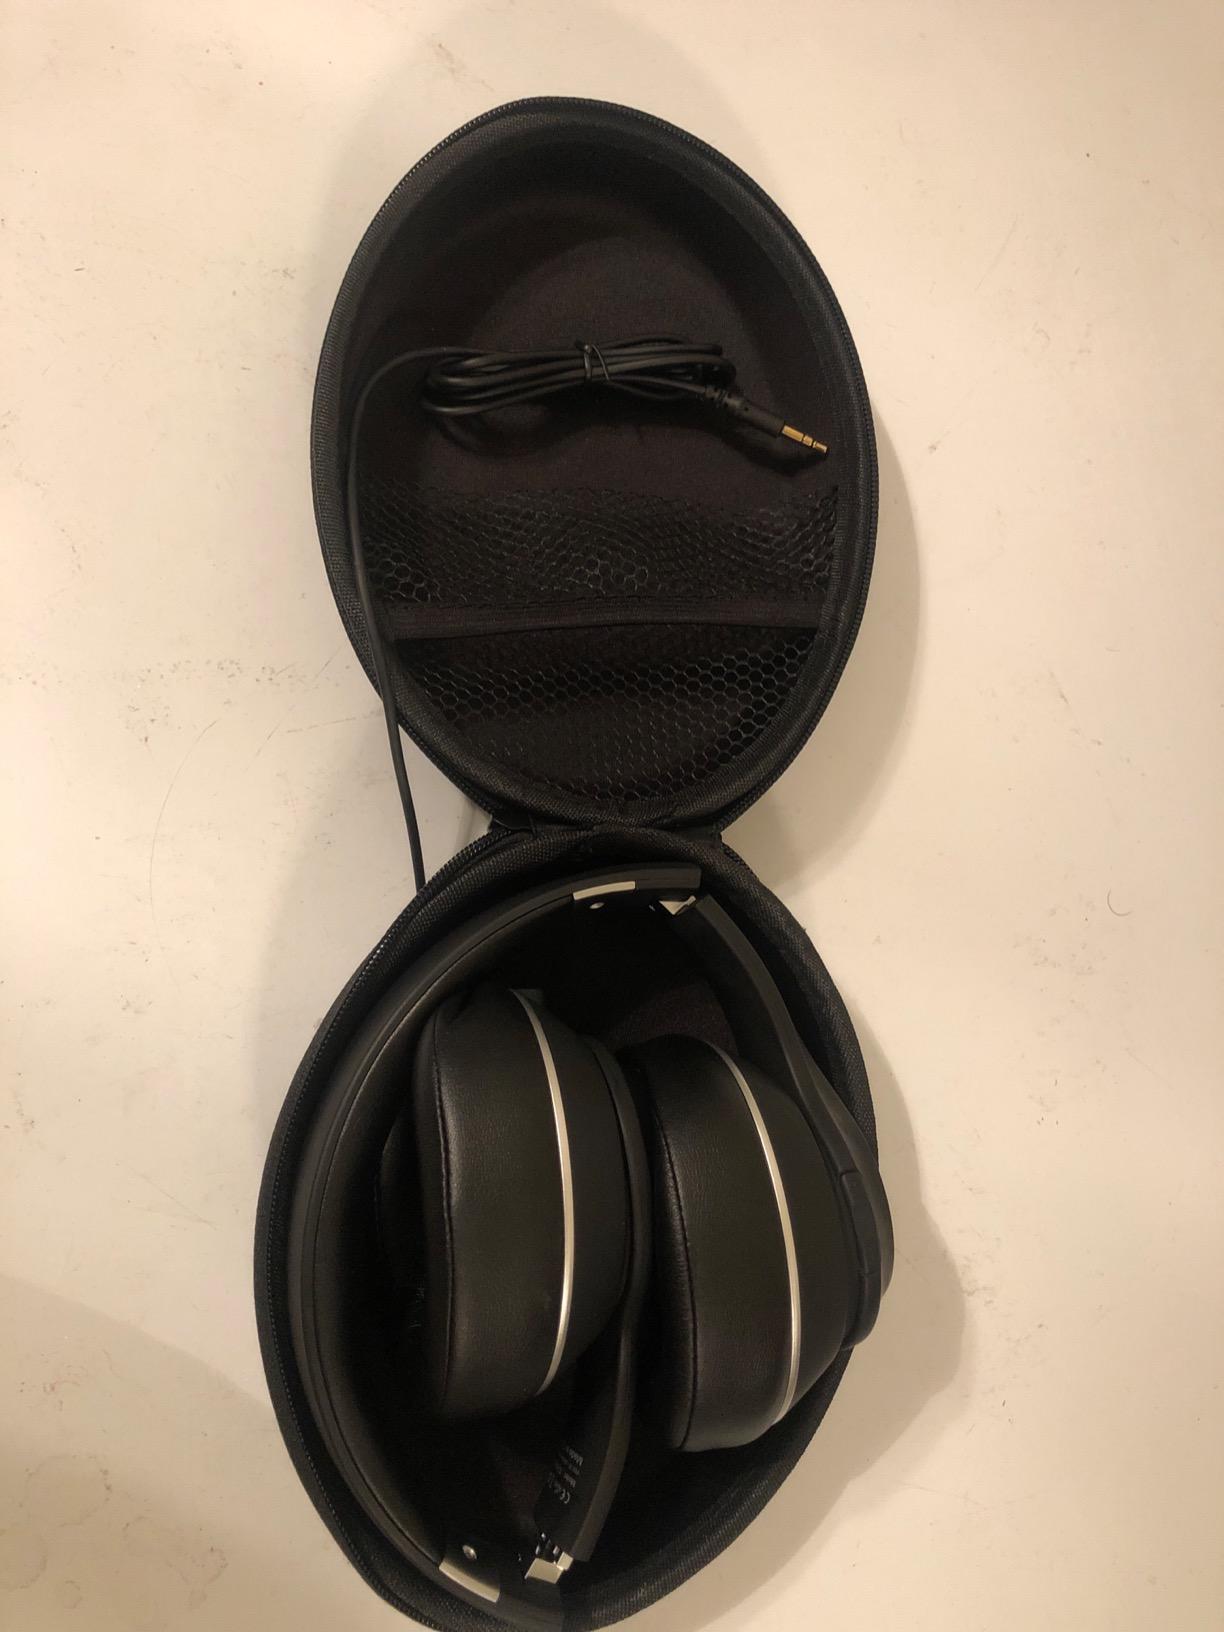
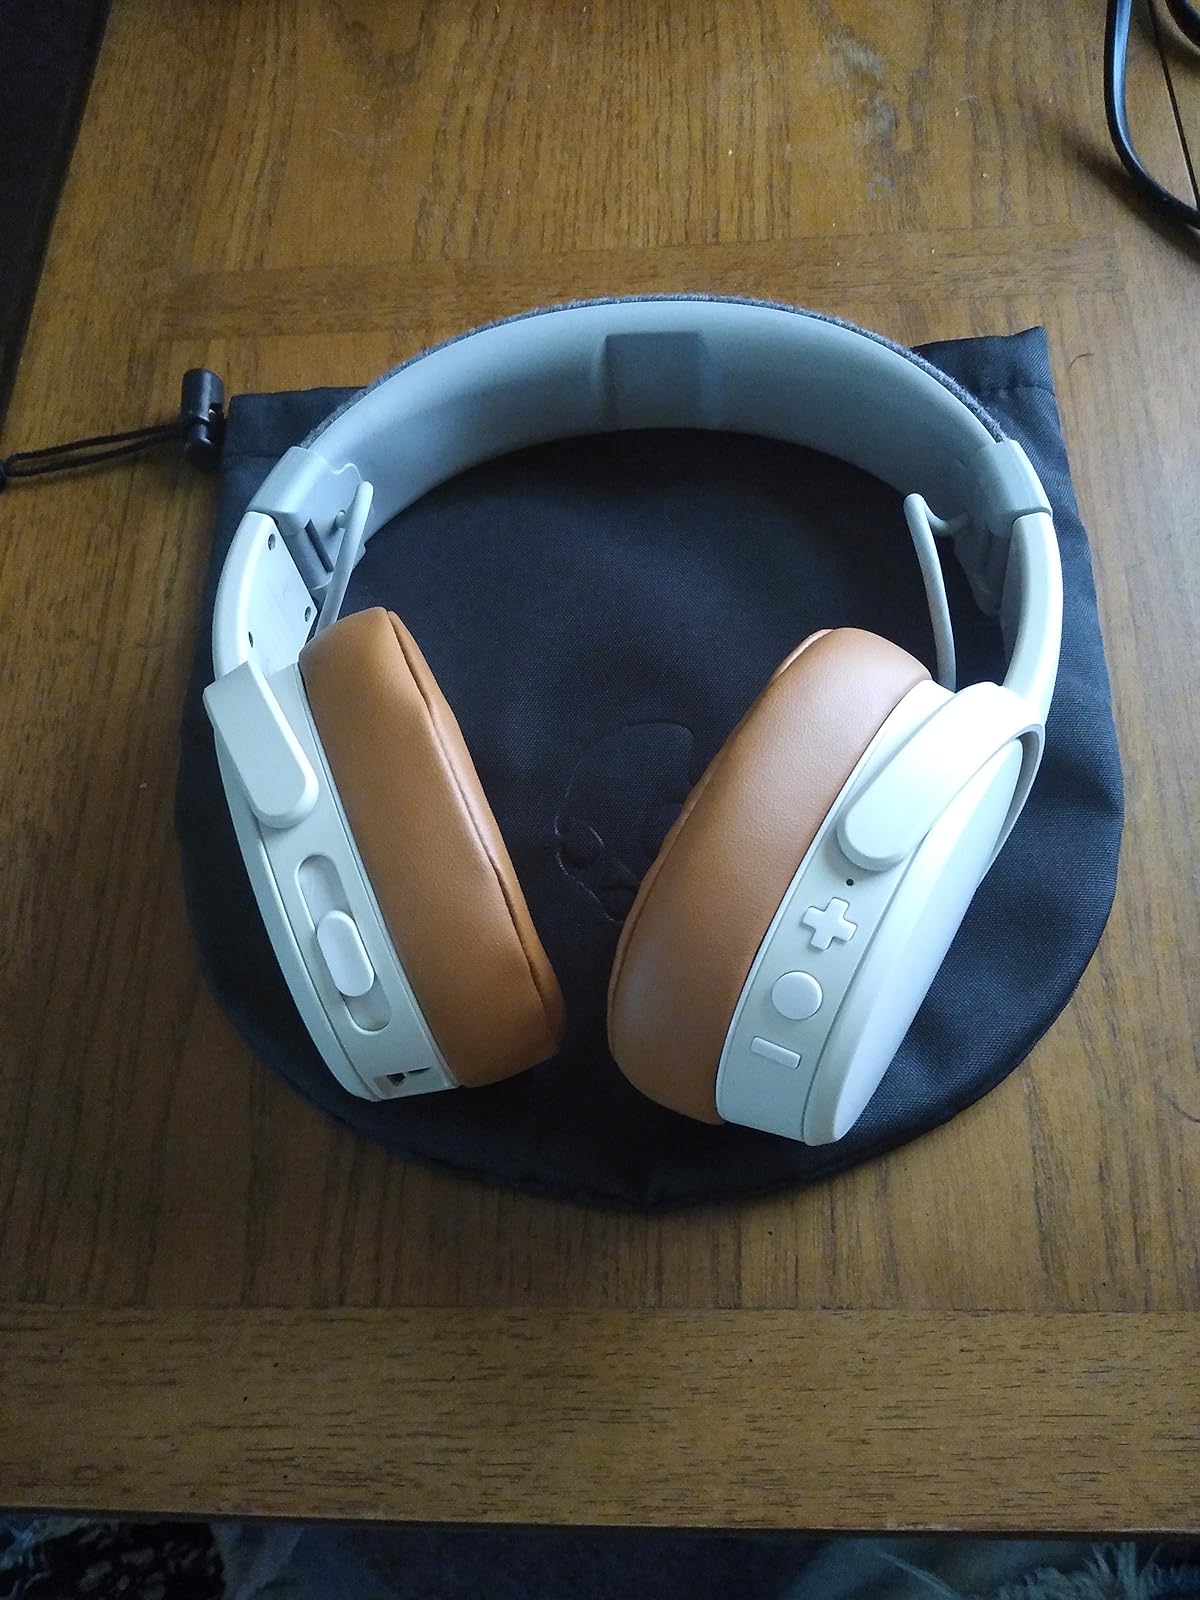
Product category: headphones
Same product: no